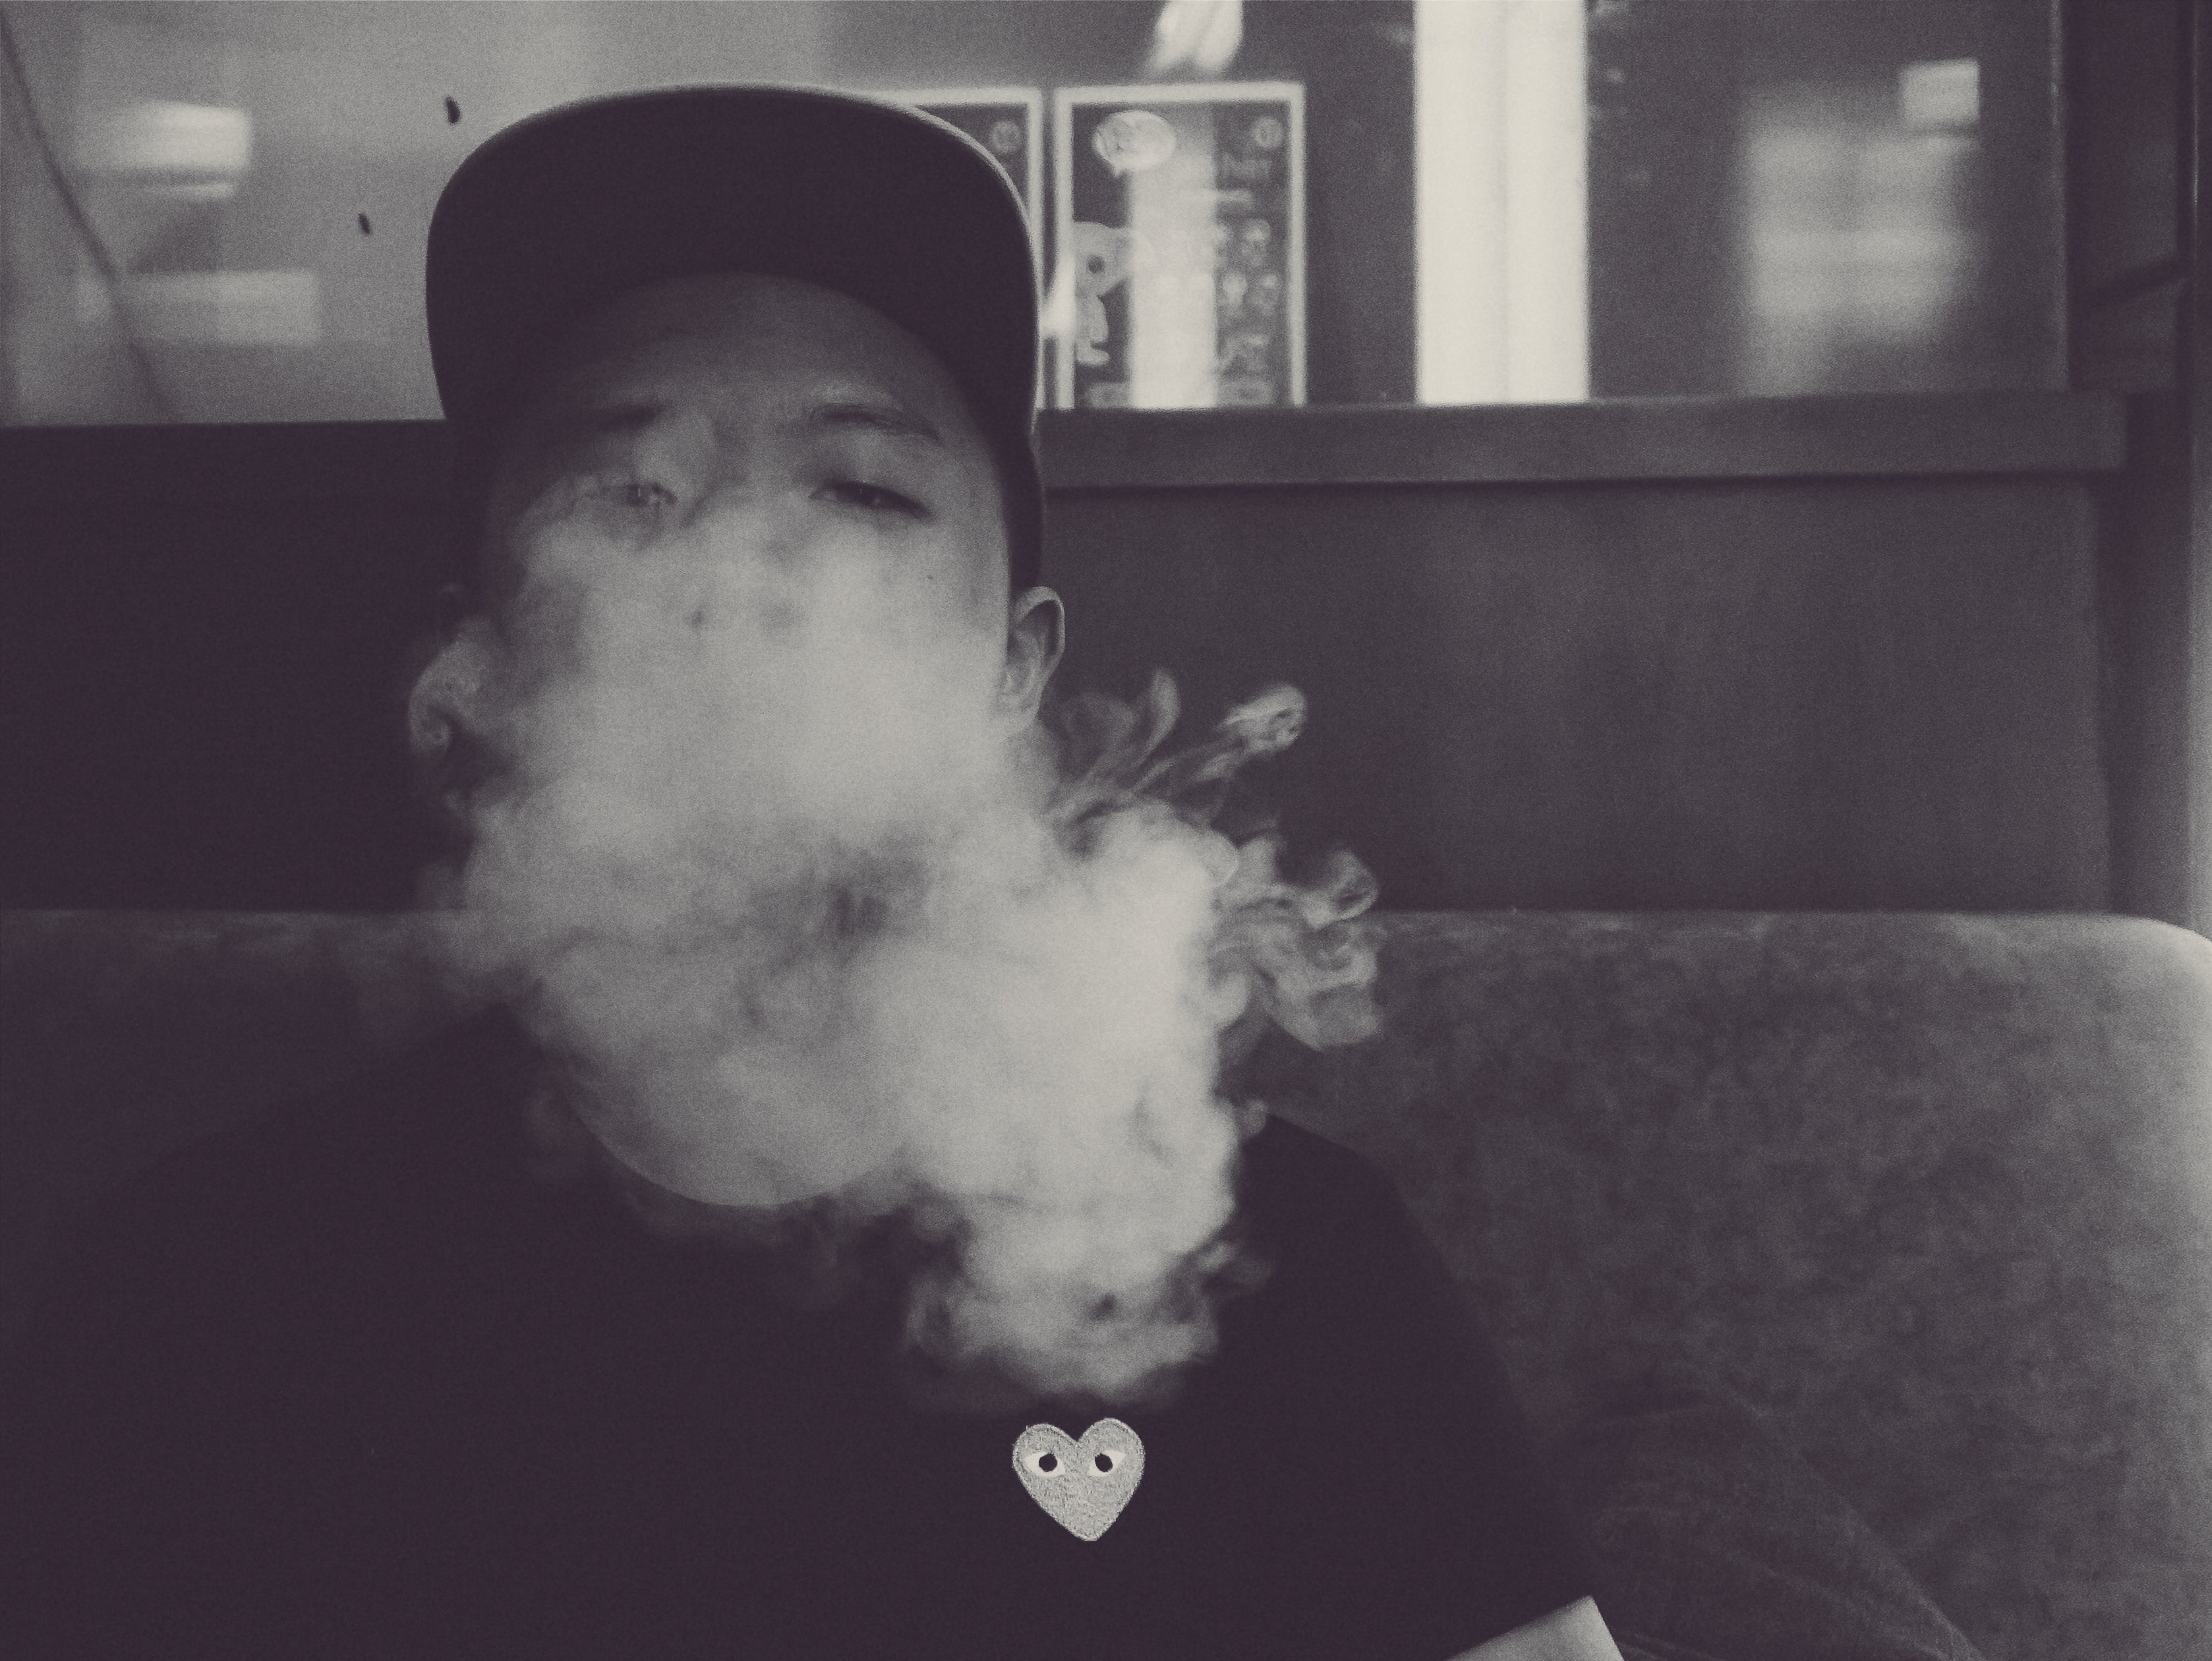
black and white, white, black, monochrome, photograph, image, shape, monochrome photography, facial hair